1971 in Michigan

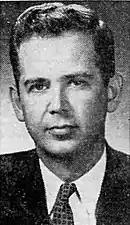
Gov. Milliken

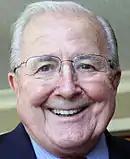
Mayor Gribbs

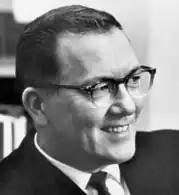
Sen. Griffin

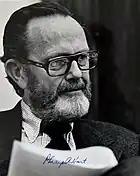
Sen. Hart

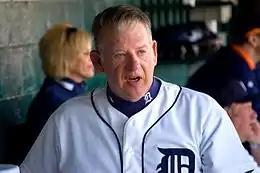
Mickey Lolich

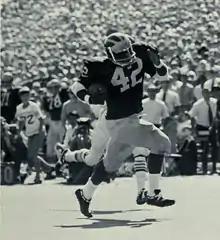
Billy Taylor

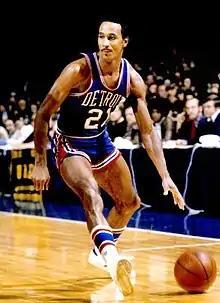
Dave Bing

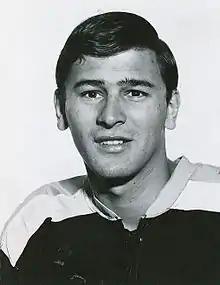
Tom Webster

Several songs performed by Michigan acts and/or recorded in Michigan ranked on the Billboard Year-End Hot 100 singles of 1971, including the following: